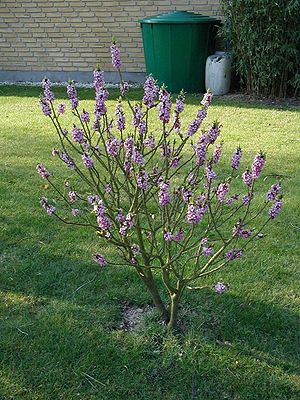
Peberbusk
Peberbusk eller Pebertræ er en op til 1 meter høj busk, der i Danmark vokser forvildet på muldbund i skove. Da planten er langsomt voksende og har duftende, røde blomster i det tidligste forår, dyrkes den i mange haver. Hele planten er giftig, særligt de fristende, røde bær.